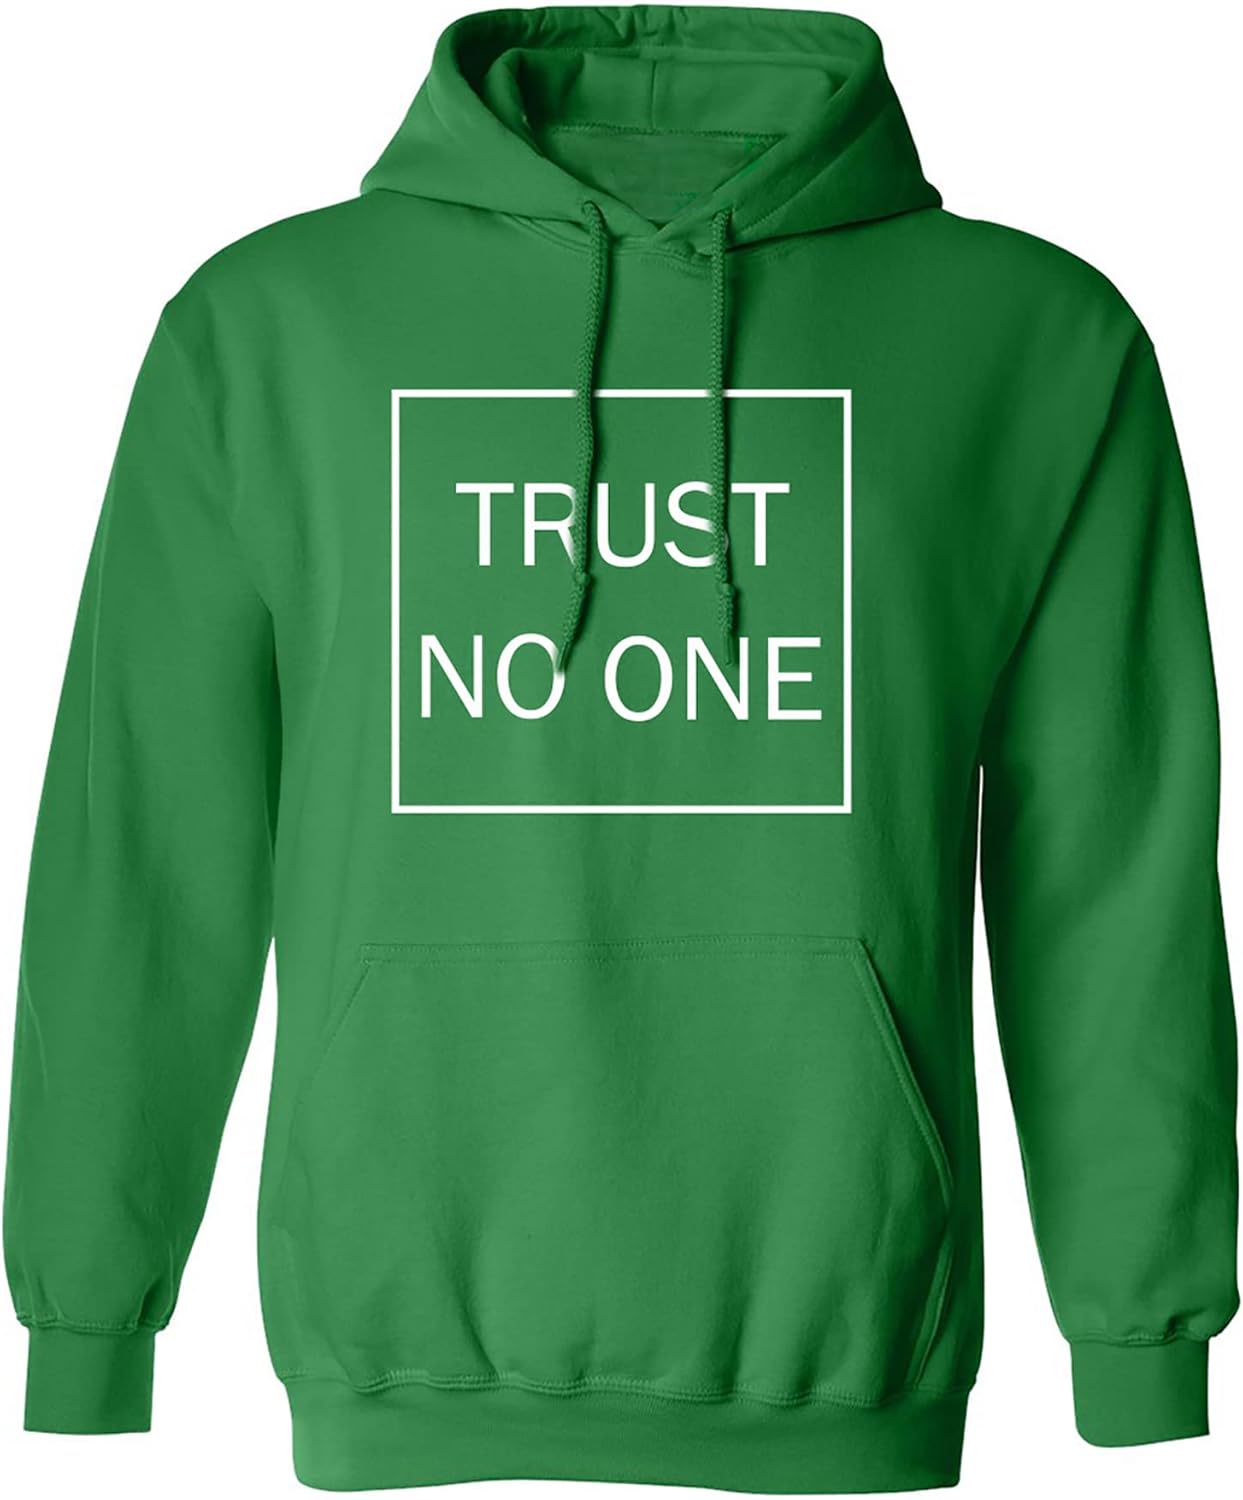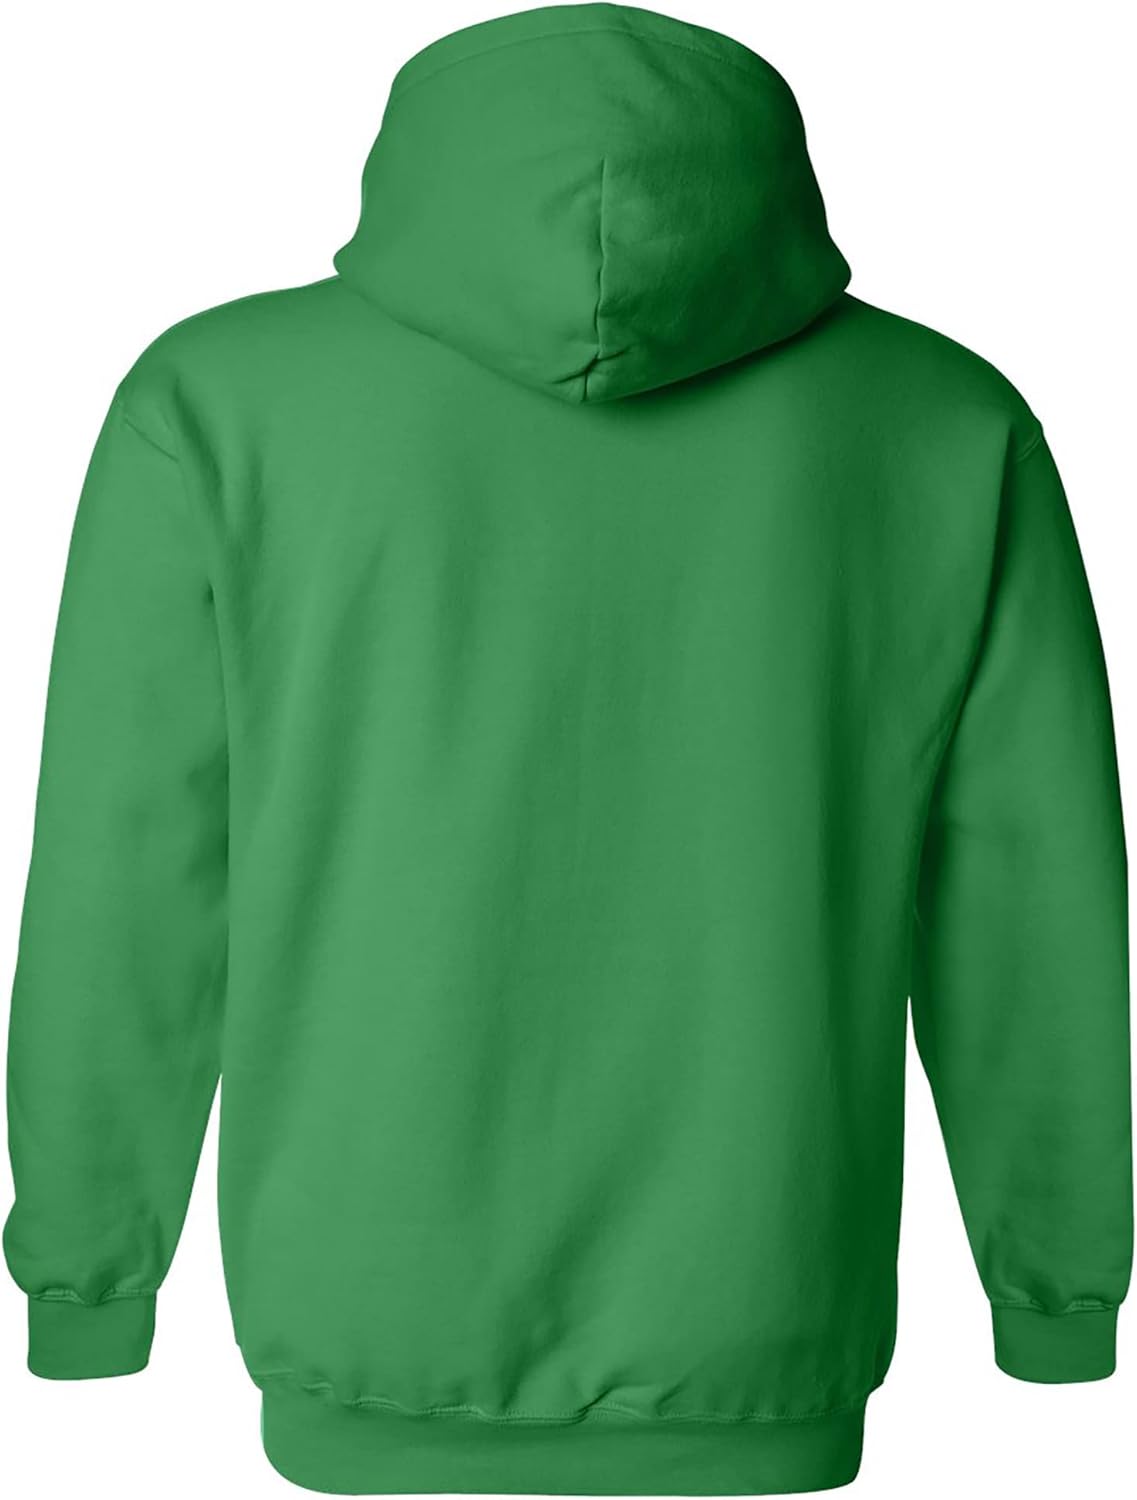
zerogravitee Trust No One Adult Hooded Sweatshirt
Category: AMAZON FASHION
This sporty hoodie features "Trust No One" on the front on an Adult Hooded Sweatshirt. 50/50 Poly/Cotton Hooded Sweatshirt. Double-lined hood and drawstring. Double-stitched pouch pocket. Set-in sleeves, 1x1 athletic rib with Lycra.
Features: 50% Cotton, 50% Polyester | Imported | Lace Up closure | Machine Wash | Hooded Sweatshirt | Heavy 7.75 ounce fabric | Double-needle stitching | Cover seamed neck; shoulder-to-shoulder tape